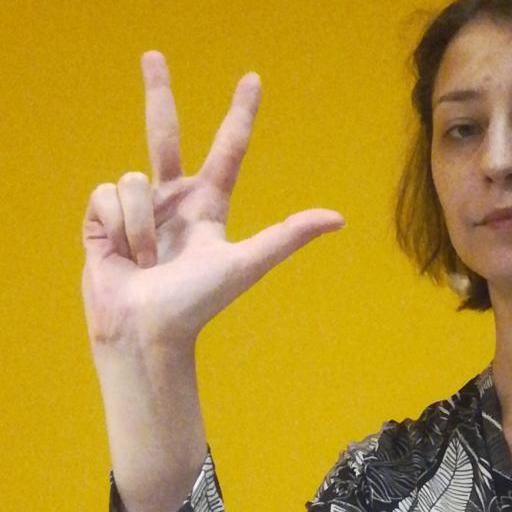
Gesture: three2